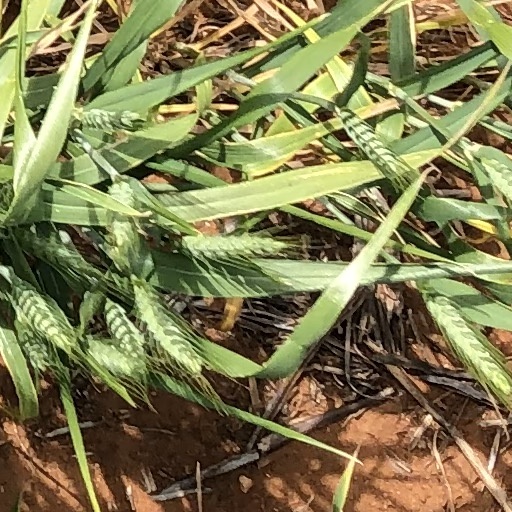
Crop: wheat